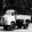
Label: truck